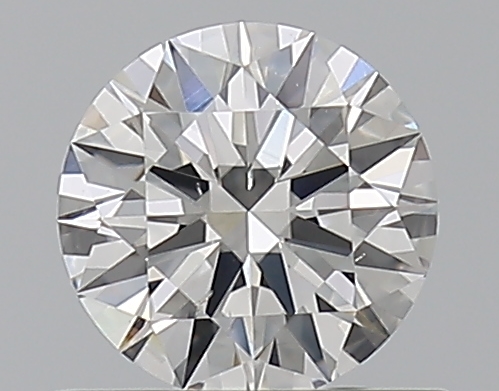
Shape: round
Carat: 0.5
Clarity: VS2
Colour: F
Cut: EX
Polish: EX
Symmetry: EX
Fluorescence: N
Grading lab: GIA
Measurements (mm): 5.16 x 5.19 x 3.1